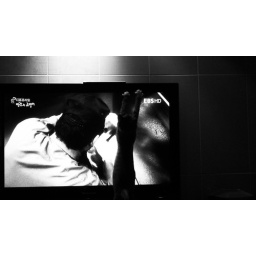
The cat in the TV